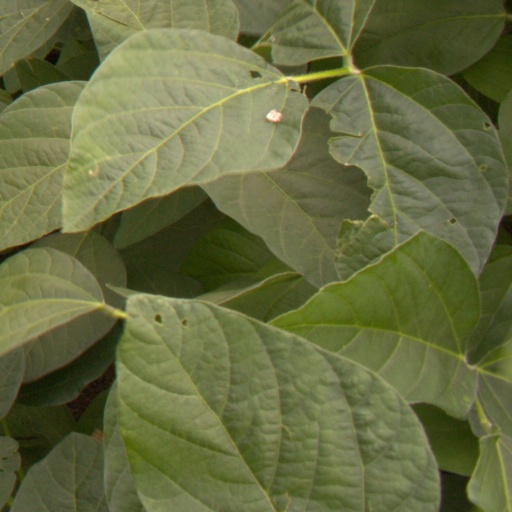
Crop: soybean